Zoar Valley

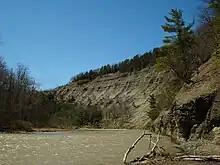
Steep cliffs of shale along the Cattaraugus Creek's Main Branch.

Zoar Valley is located along the border of Erie County and Cattaraugus County in New York, roughly between the villages of Gowanda to the west and Springville to the east. Cattaraugus Creek flows through the valley. An additional gorge formed by the Cattaraugus Creek's South Branch stretches south toward the village of Cattaraugus.